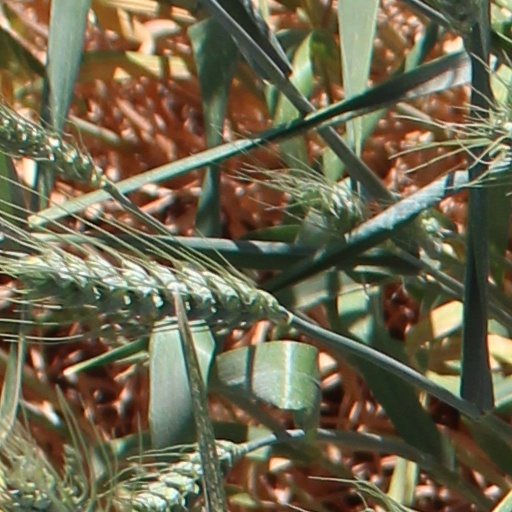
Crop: wheat